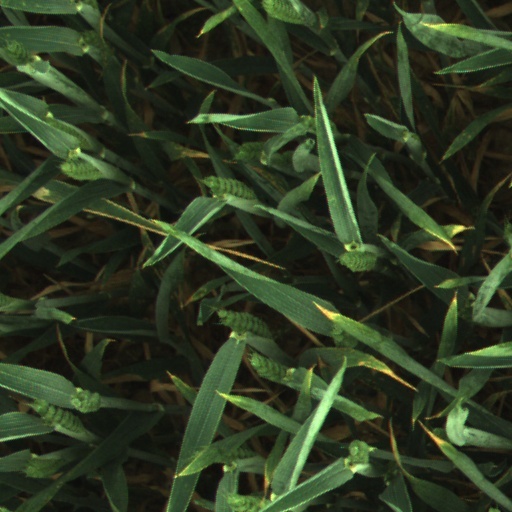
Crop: wheat